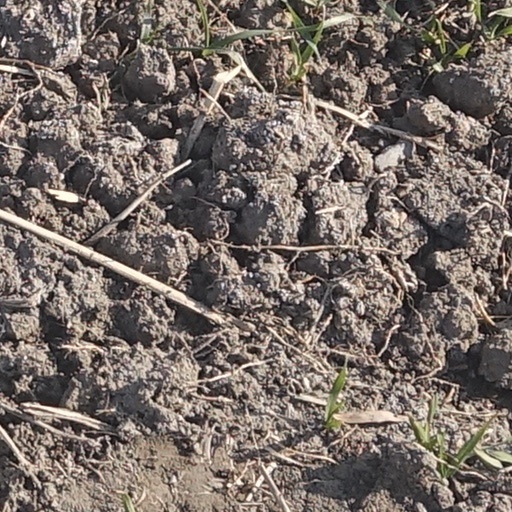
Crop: wheat